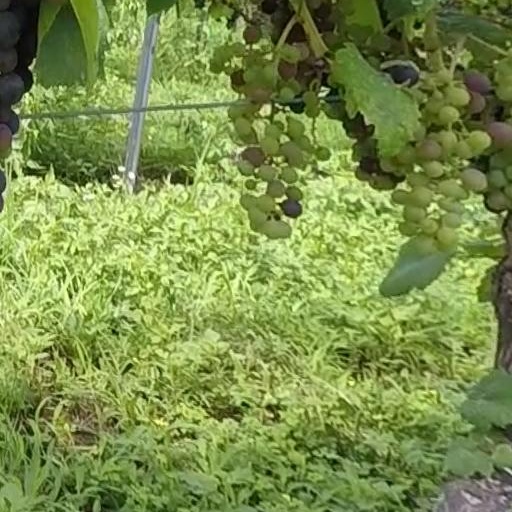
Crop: grape